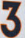
Number: 3